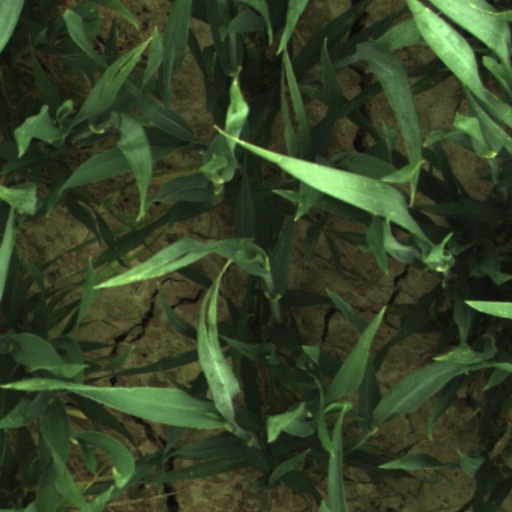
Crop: wheat